Economic history of Mexico

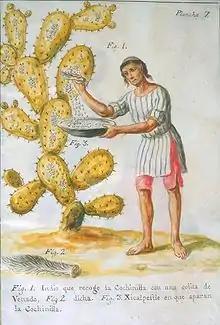
"Indigenous man collecting cochineal with a deer tail" by José Antonio de Alzate y Ramírez (1777). Cochineal was New Spain's most important export product after silver and its production was almost exclusively in the hands of indigenous cultivators

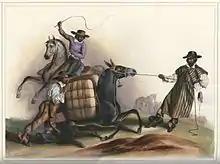
Arrieros in Mexico. Mules were the main way cargo was moved overland, engraving by Carl Nebel

Although pre-Hispanic Mexico produced surpluses of corn (maize) and other crops for tribute and subsistence use, Spaniards began commercial agriculture, cultivating wheat, sugar, fruit trees, and even for a period, mulberry trees for silk production in Mexico. Areas that had never seen indigenous cultivation became important for commercial agriculture, particularly what has been called the "near North" of Mexico, just north of indigenous settlement in central Mexico. Wheat cultivation using oxen and Spanish plows was done in the Bajío, a region that includes a number of states of modern Mexico, Querétaro, Jalisco, and San Luis Potosí.